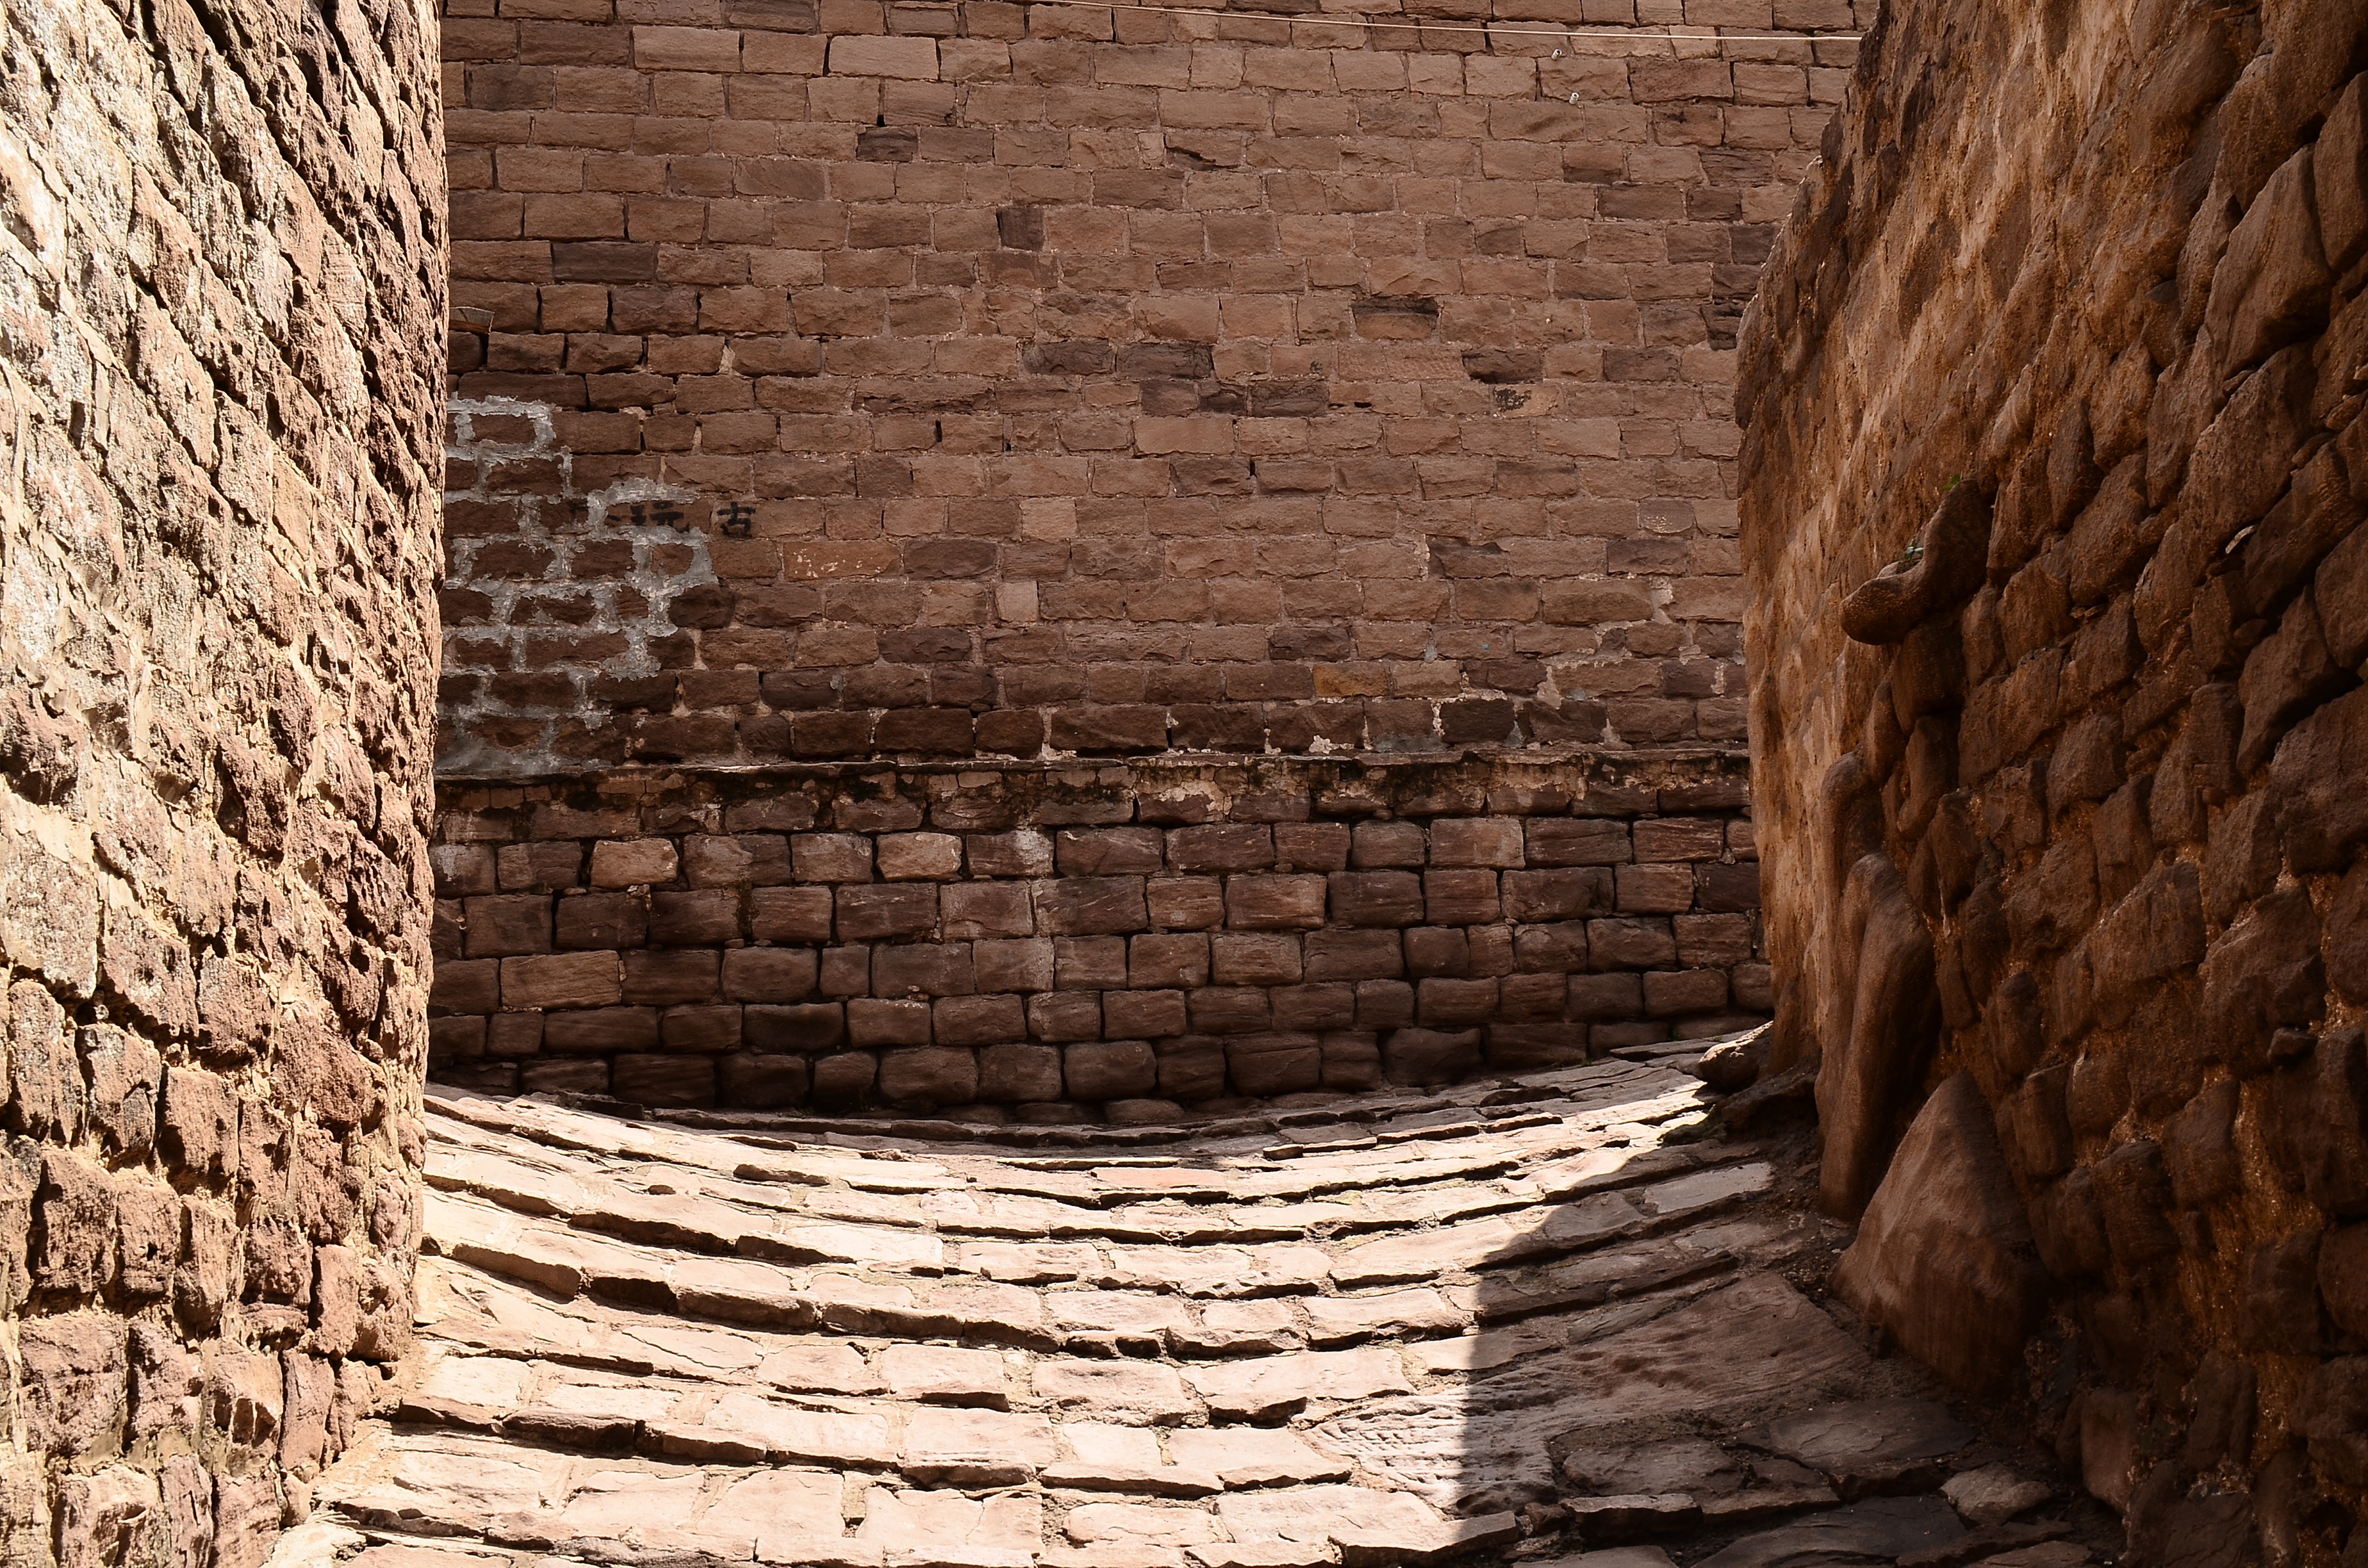
rock, wood, road, street, building, wall, stone, formation, arch, stone wall, brick, material, temple, ruins, brickwork, the scenery, the ancient town, the middle ages, ancient history